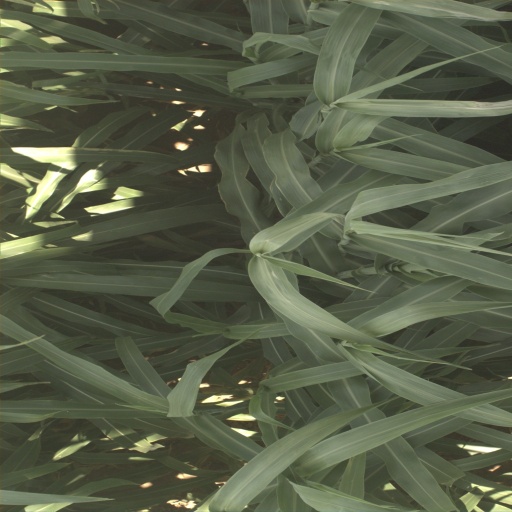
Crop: sorghum